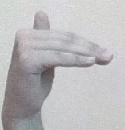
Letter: khaa